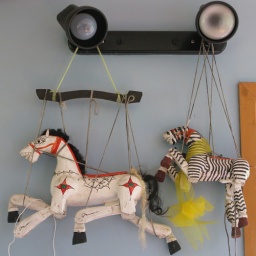
two wooden puppets belonging to my mother, in the kitchen at the bach.